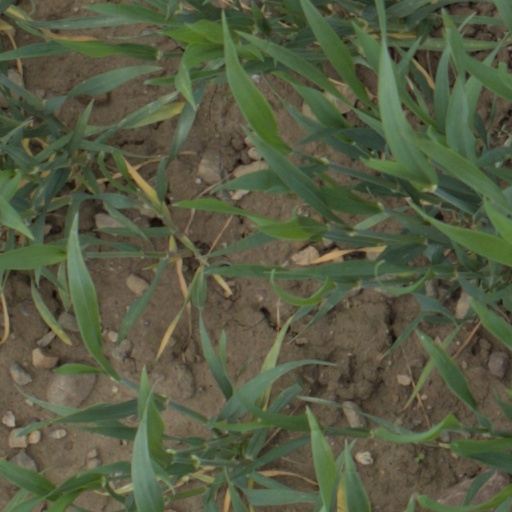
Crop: wheat